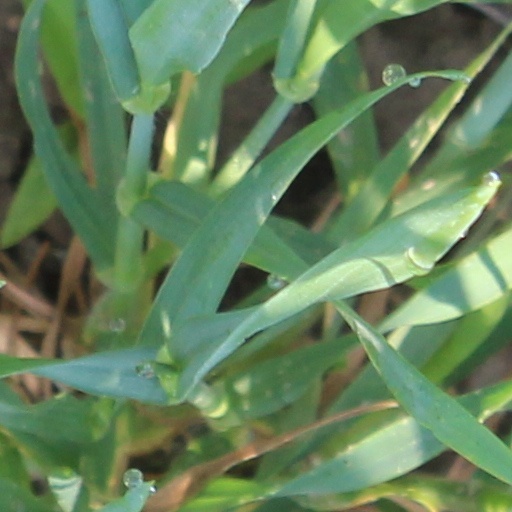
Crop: wheat